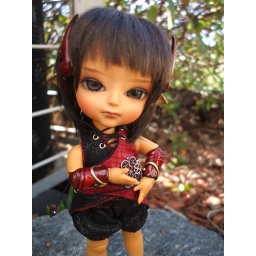
the brown didn't photograph so well, much cuter in person